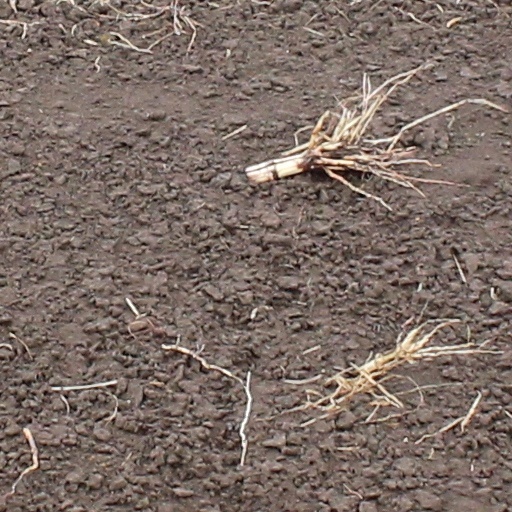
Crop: wheat